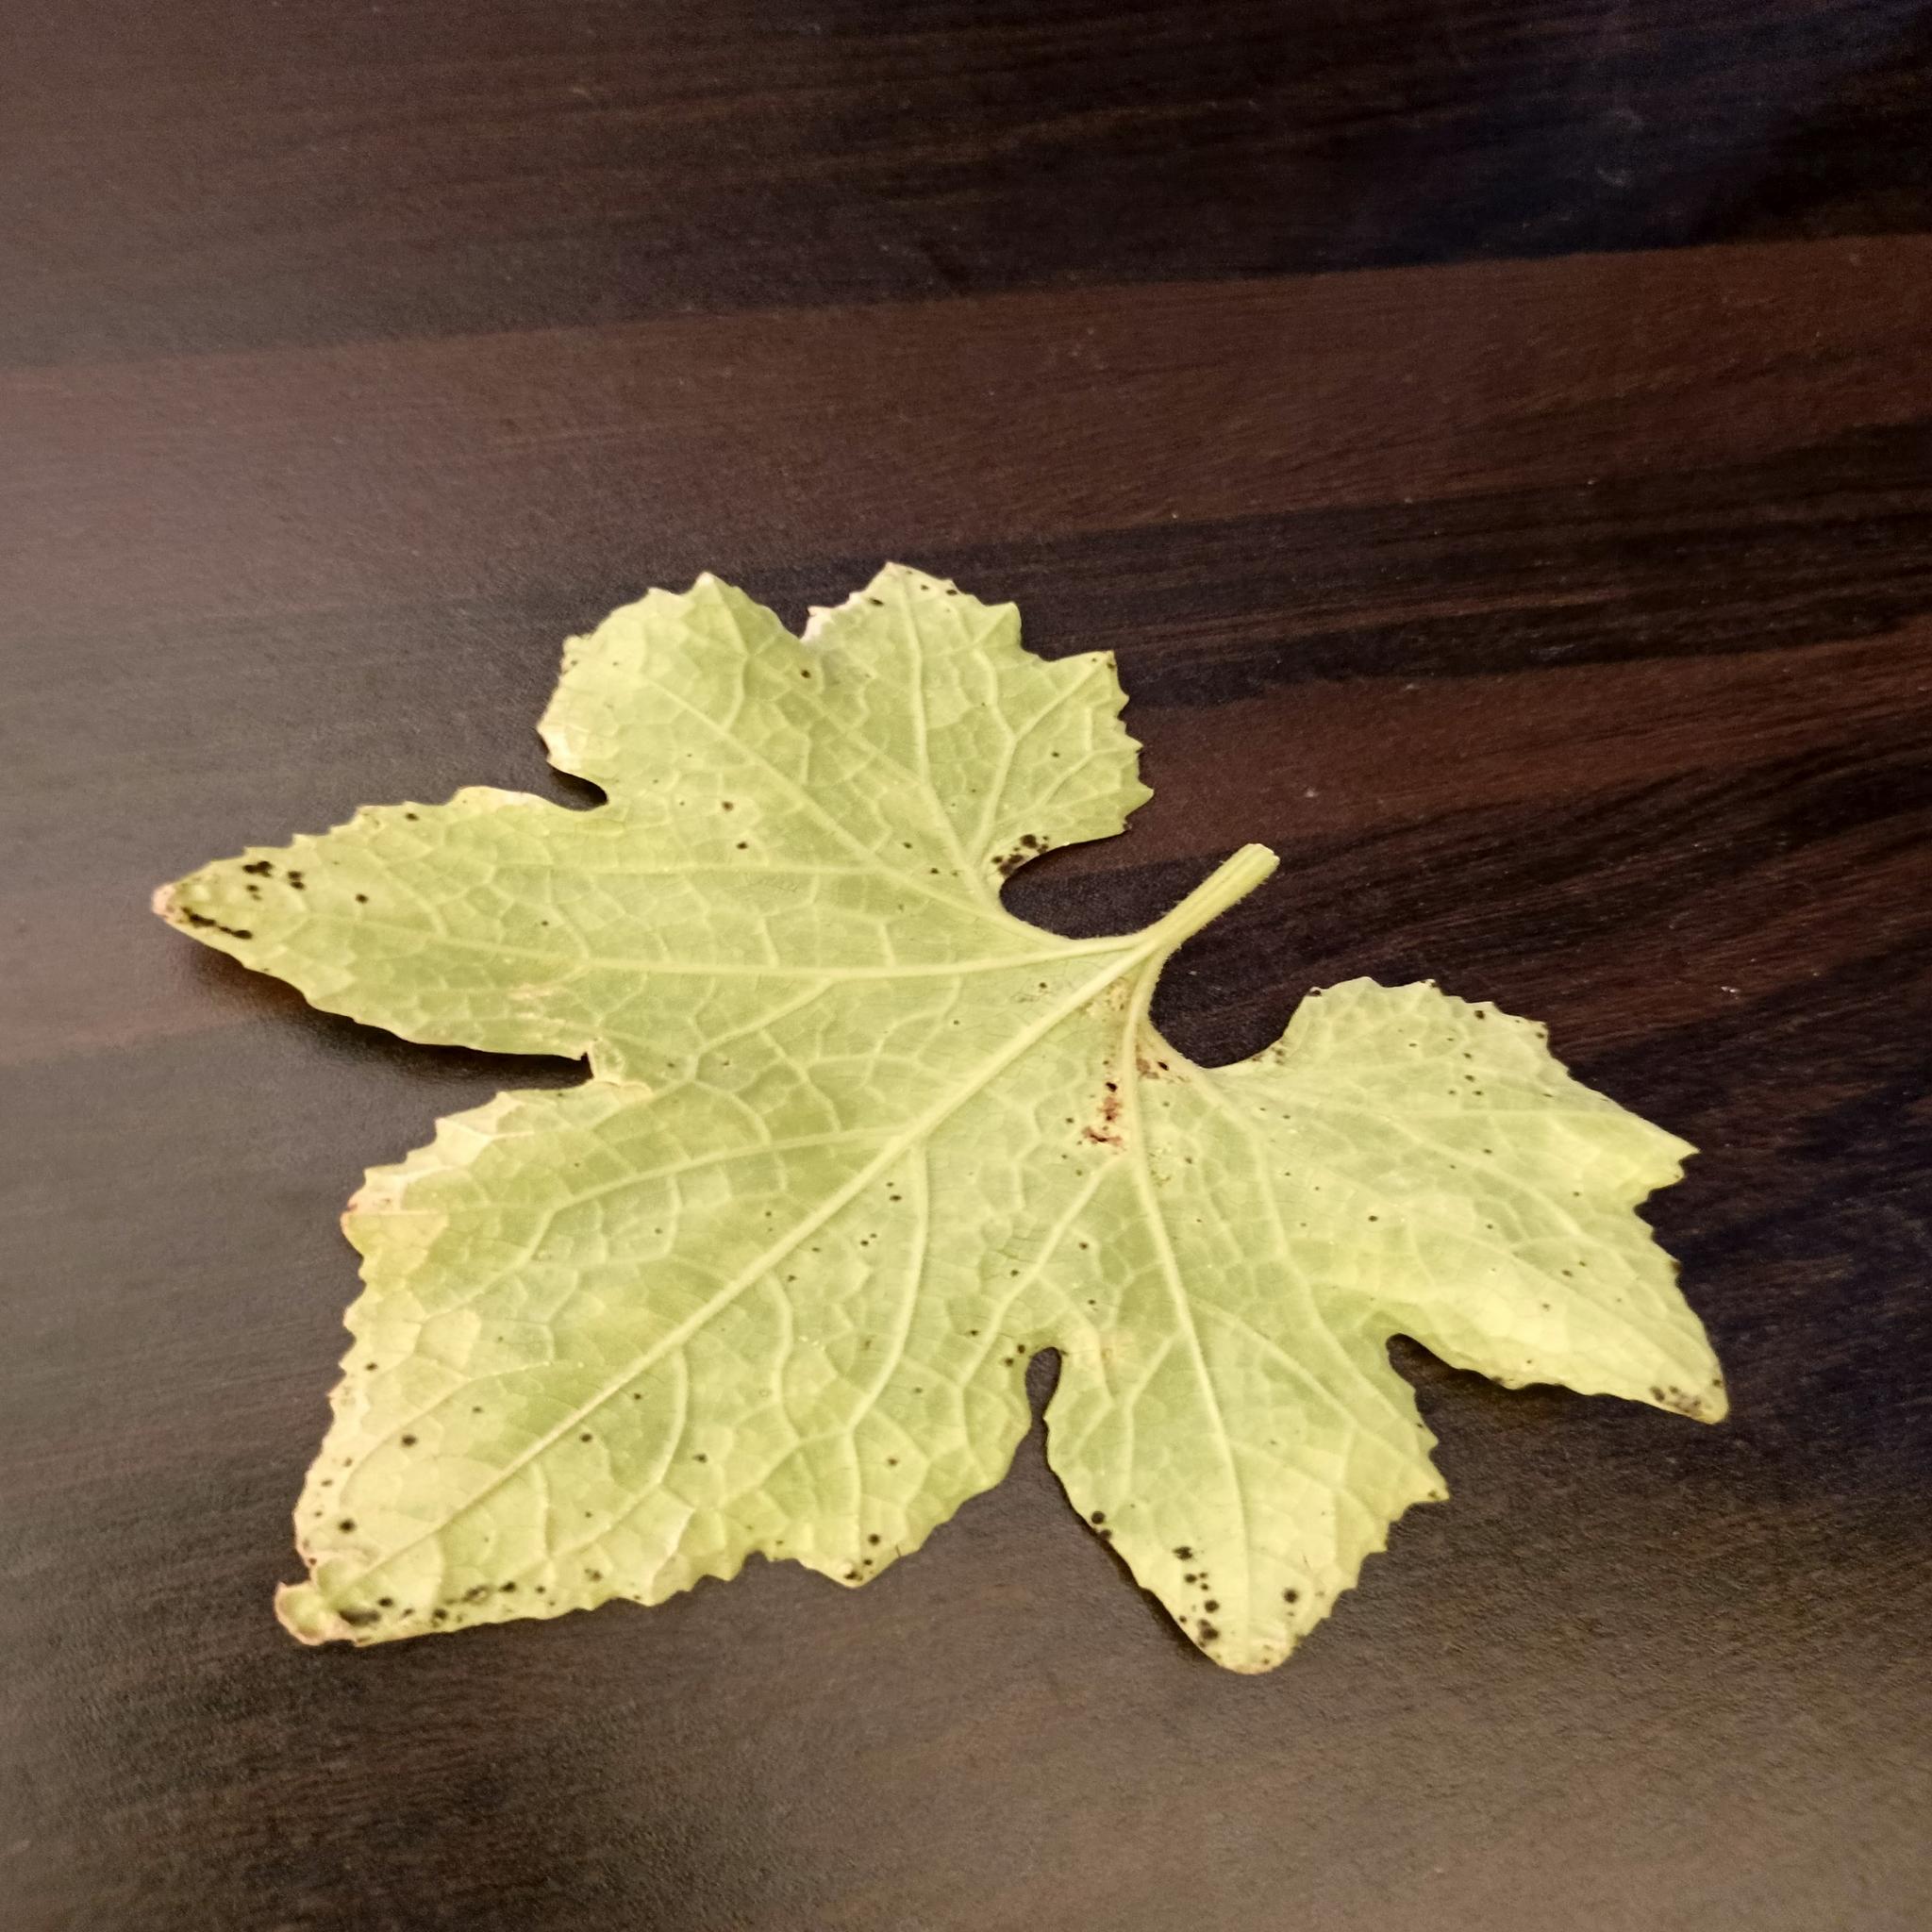
Label: Downy mildew